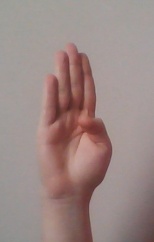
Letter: kaaf